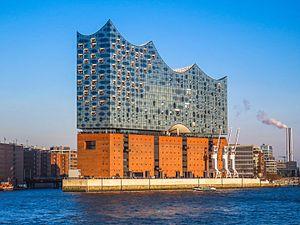
Hambourg /ʔɑ̃.buʁ/, officiellement la ville libre et hanséatique de Hambourg, est une ville et l'un des 16 Länder composant l'Allemagne. Située dans le Nord du pays, près de l'embouchure de l'Elbe et à proximité de la mer du Nord, Hambourg est la deuxième plus grande ville d'Allemagne et le premier port du pays. Elle est également le troisième port d'Europe quant au volume de marchandises échangées, derrière Rotterdam et Anvers.